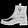
Label: Ankle boot